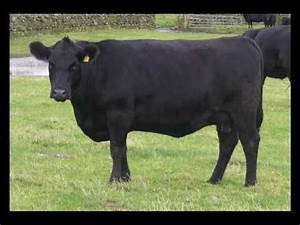
Label: cow